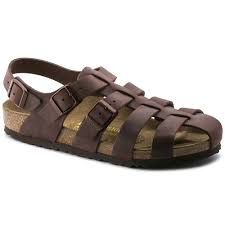
Waste category: shoes